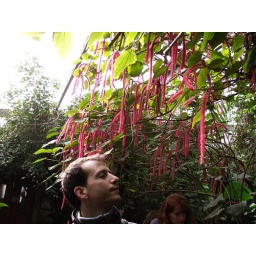
Andrew under a pretty pink plant in the tropical house.